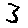
Label: 3